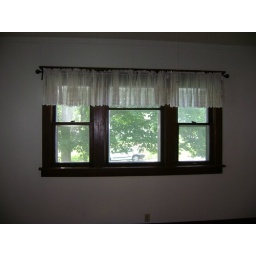
The west window in the dining room- can't quite see the leaded glass in the center window.